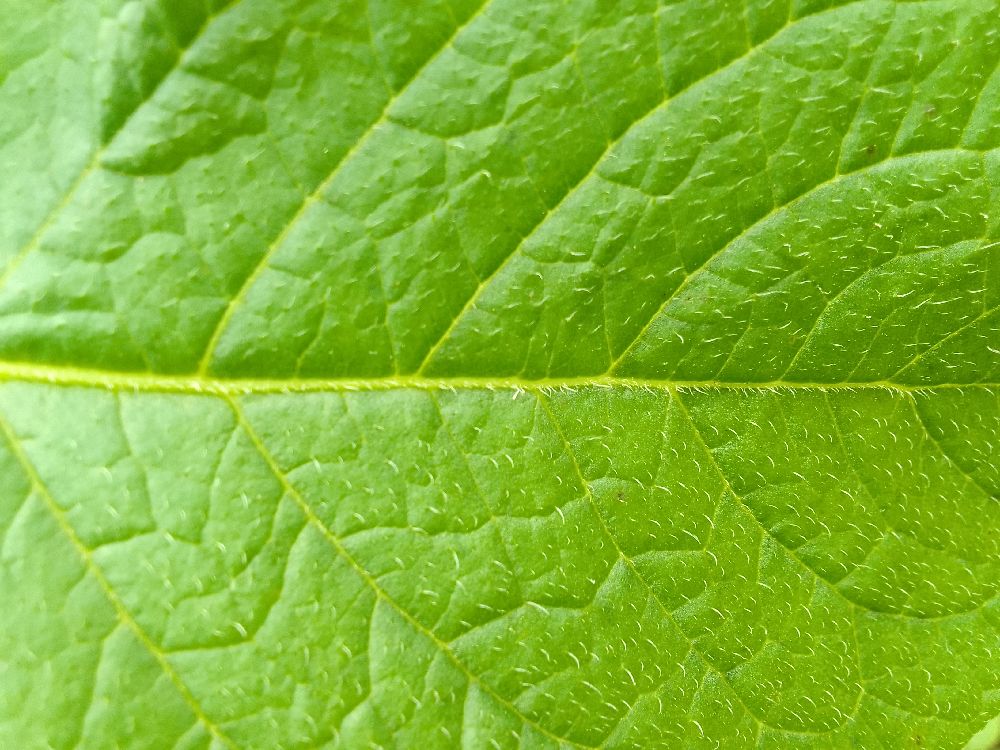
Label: Healthy